Paul Cardall

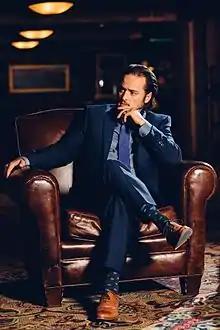
Cardall in 2016

Paul Cardall (born April 24, 1973) is an American pianist known for his original compositions and arrangements of various hymns. His music is frequently categorized as classical, Christian and new age. Cardall has had several recordings debut No. 1 on top Billboard charts.